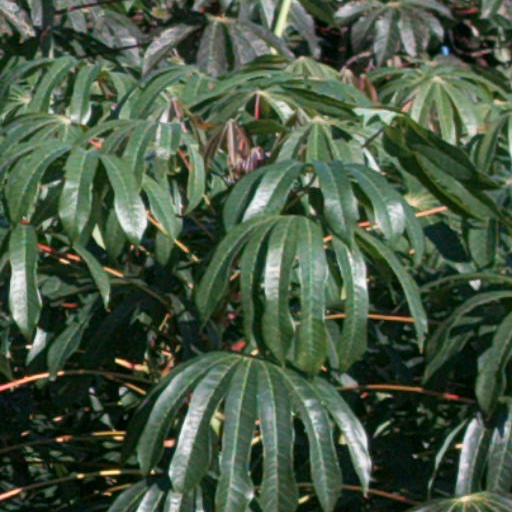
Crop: cassava